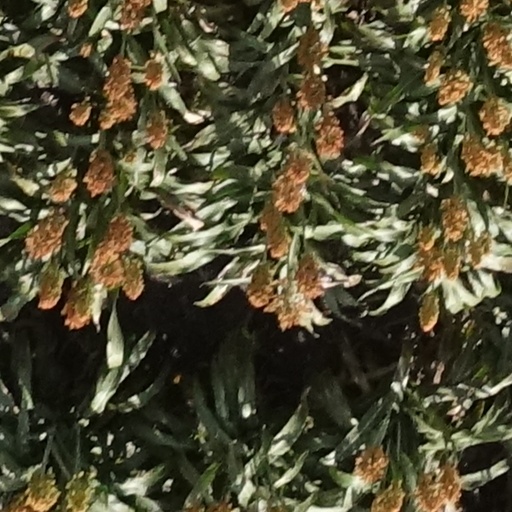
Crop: sorghum